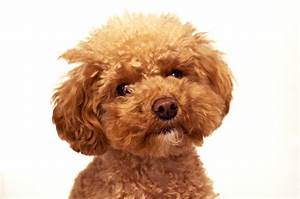
Label: cane